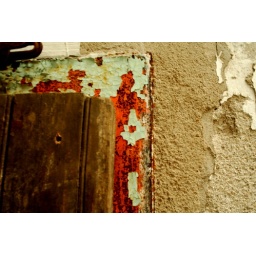
rusty wall crap in context